Uropetala carovei

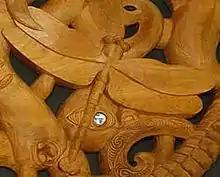
"Uropetala" carved into the "pare" or lintel of a traditional Māori building.

The Ngāti Rongomai iwi of the Rotorua region have a special association with the "kapokapowai" through oral history that describes huge numbers of dragonflies coming to the aid of a leader "Rakeiao", and helping him defeat enemies in battle by flying into the faces, eyes and noses of his opponents.